Fletcher Chapel

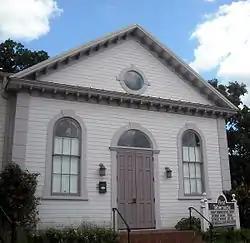
Fletcher Chapel in 2008

Fletcher Chapel, also known as Church of God and the Saints of Christ Church, is a historic chapel located in Northwest, Washington, D.C.